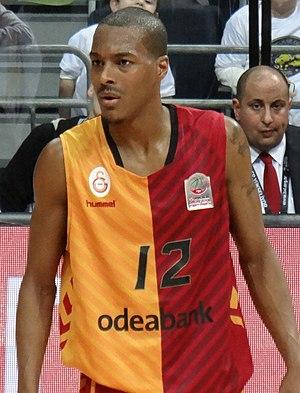
Gregory Alexander « Alex » Renfroe, né le 23 mai 1986, à Hermitage, dans le Tennessee, est un joueur américain naturalisé bosnien de basket-ball. Il évolue au poste de meneur.